Mount Zion Cemetery, Jerusalem

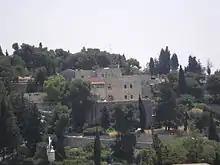
Jerusalem University College against the background of the trees on Mount Zion Cemetery (2009).

On 24 October 1902 Blyth informed that with only 30 remaining empty cemetery plots it would be time for both congregations to search for new cemeteries, separate ones for each congregation. The Evangelical congregation answered, referring to the still existing reserve land, there would be no need for action. So in 1903 the Church Missionary Society again announced its interest in the reserve land, adjacent to Bishop Gobat School, and offered to acquire in return for the reserve land an even bigger tract of land, southerly adjacent to the existing cemetery. Hoppe, since 1898 elevated to the rank of provost, agreed and so on 25 January 1904 Blyth convened the two consuls, John Dickson (1847–1906) and Edmund Schmidt (1855–1916), both later buried in the cemetery, two representatives of the CMS, a pastor of the London Society for Promoting Christianity Among the Jews (LJS), and Hoppe.